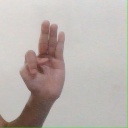
अक्षर: भ